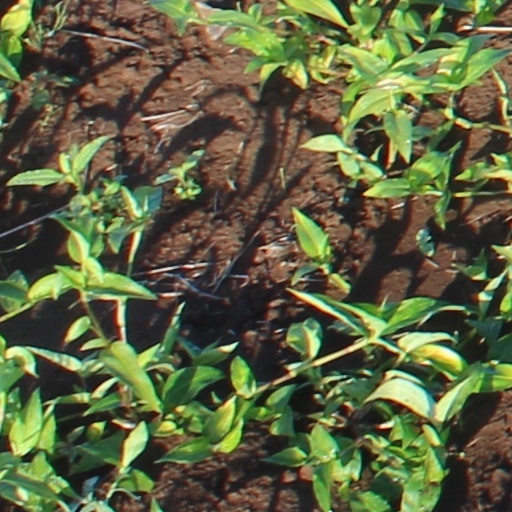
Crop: wheat